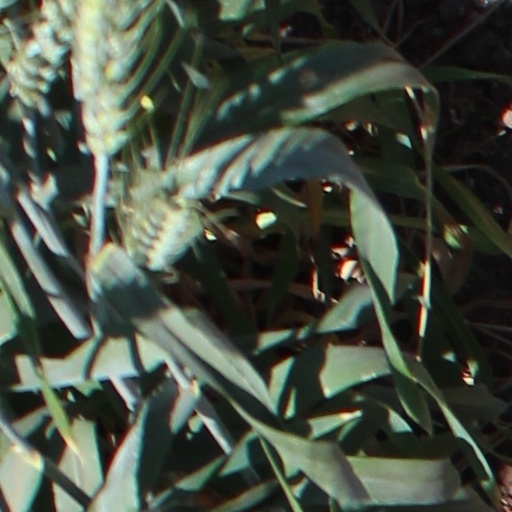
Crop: wheat